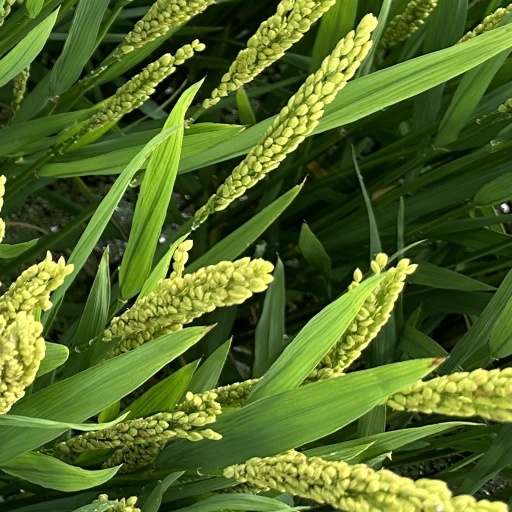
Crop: rice